Roman Catholic Diocese of Líbano–Honda

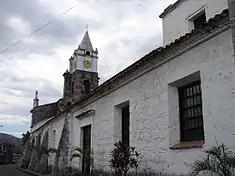
Co-cathedral of Our Lady of the Rosary

The Roman Catholic Diocese of Líbano–Honda is a diocese located in northern Tolima Department in Colombia, with sees in the cities of Líbano and Honda in the ecclesiastical province of Ibagué in Colombia.